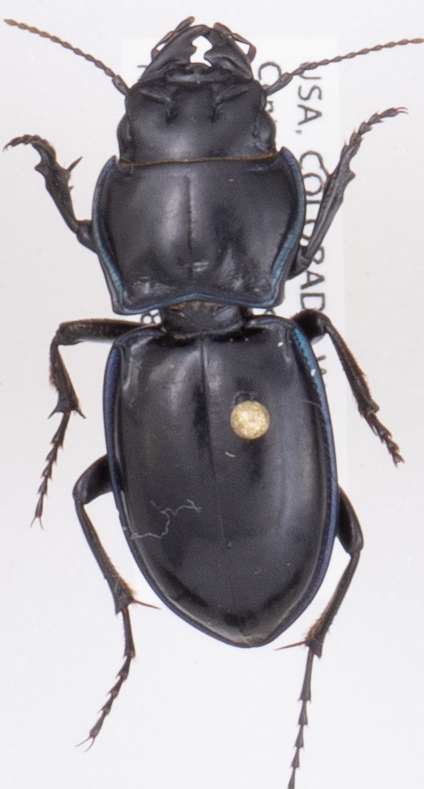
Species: Pasimachus elongatus
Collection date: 2018-08-30
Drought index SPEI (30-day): -0.932
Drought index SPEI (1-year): -0.764
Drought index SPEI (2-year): -0.746